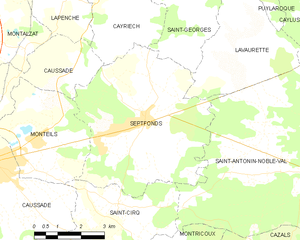
Carte des communes françaises Septfonds
Septfonds est une commune française située dans le département de Tarn-et-Garonne, en région Occitanie.